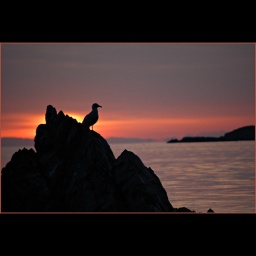
red sky in the morning . . .